2012 Great Britain and Ireland floods

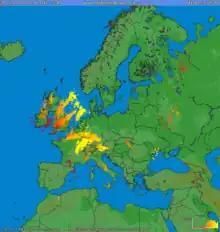
Lightning over Europe 28 June 2012

On the morning of 28 June, supercell thunderstorms developed over Wales shortly after 8.00 a.m., then moved separately across England to the Midlands and the north, leaving a trail of disruption in their wake. At one point the Environment Agency had 10 flood warnings and 47 alerts in place for England, mainly in the Midlands and North, while the Scottish Environment Protection Agency had one flood warning and 12 flood alerts covering many areas.